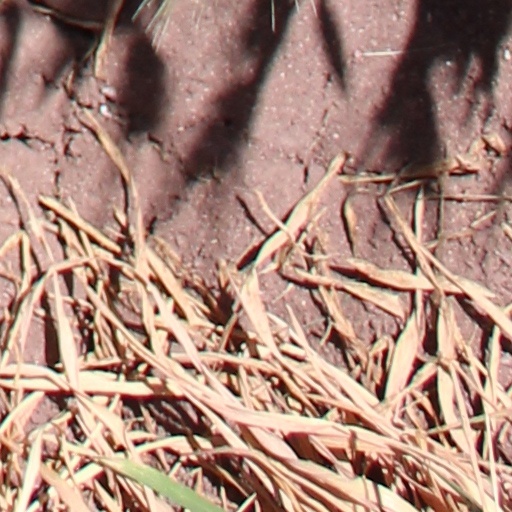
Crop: wheat